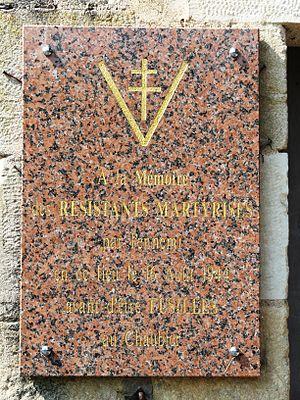
Plaque en mémoire des résistants martyrisés le 16 août 1944 au lieu-dit la Roquette, Eyliac, Dordogne, France. Les résistants ont ensuite été fusillés sur la même commune, au lieu-dit le Chaubier.
Eyliac est une ancienne commune française située dans le département de la Dordogne, en région Nouvelle-Aquitaine.